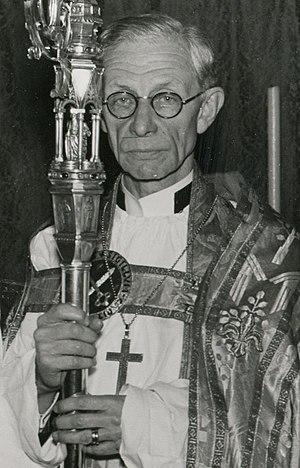
Gustaf Emanuel Hildebrand Aulén, né le 15 mai 1879 à Ljungby et mort le 15 décembre 1977 est un pasteur luthérien de l'Église de Suède, évêque de Strängnäs de 1933 à 1952 et auteur de Christus Victor, un ouvrage qui a exercé une influence considérable sur la théologie chrétienne contemporaine de la rédemption.